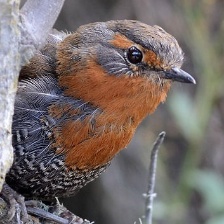
Species: CHUCAO TAPACULO
Scientific name: SCELORCHILUS RUBECULA